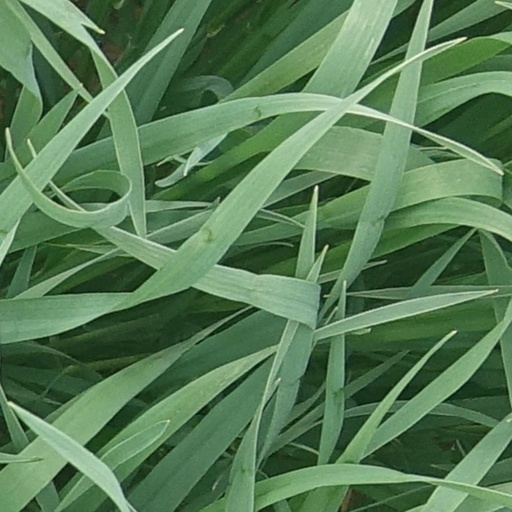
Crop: wheat